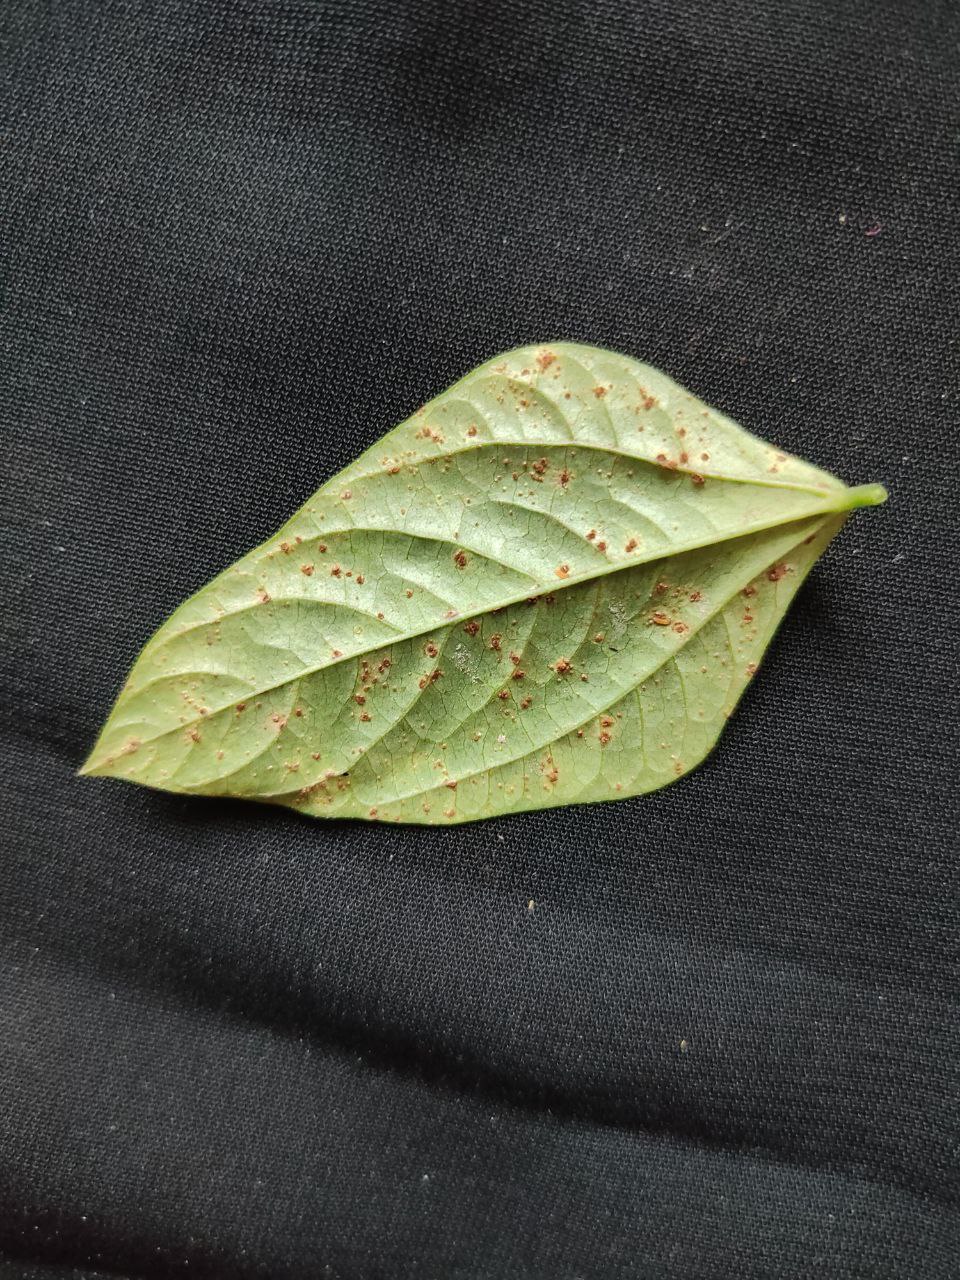
Crop: cowpea
Leaf condition: Septoria leaf spot